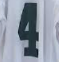
Number: 4